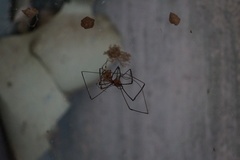
Species: Parasteatoda_tepidariorum